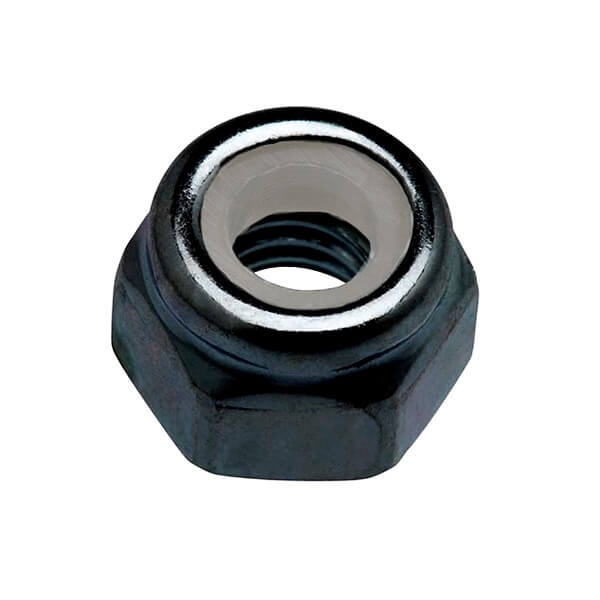
Standard Truck Mounting Lock Nut 10-32 - Black
Skateboard mounting hardware is a set of eight 10-32 bolts, usually with an allen or philips head, and matching lock nuts. Skateboard hardware is used to attach the skateboard trucks to the deck. Length of hardware will depend on risers.
Brand: Standard Hardware
Category: Sporting Goods > Outdoor Recreation > Skateboarding > Skateboard Parts > Skateboard Small Parts > Skateboard Nuts